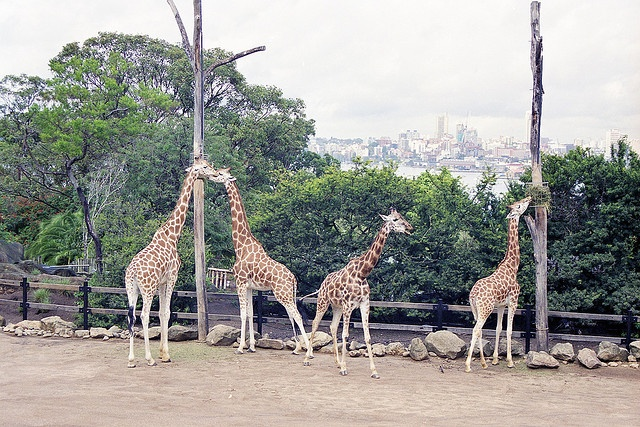
Group of giraffes standing and eating in zoo enclosure near large city.
Giraffes eating from feeders on trees, at a zoo.
some little giraffes standing around while two play with each other
Four giraffe are standing close to a wooden fence.
Four giraffes are standing together inside a fenced-in area.